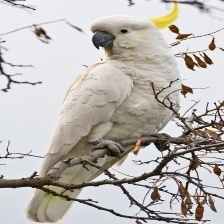
Species: COCKATOO
Scientific name: CACATUIDAE
ImageNet parent category: sulphur-crested_cockatoo